Football-related activity of the CCS

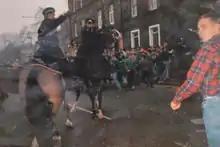
CCS outside Green Tree pub on Gorgie Road 1980s

The initial confrontations the CCS had with their city rivals was with the pre-casual era gangs of the Gorgie Aggro and Hearts Service Crew as the Hearts casual mob, the Casual Soccer Firm, didn't evolve as effectively as the Hibs boys and weren't much of an opposition at first. The battles with the scarfers lasted until April 1985 when they were decidedly routed by the CCS after a match at Tynecastle and this effectively ended their tenure as one of Scotland's notorious hooligan gangs. Now the focus of the Hibs casuals was firmly on the CSF and during the summer of that year there was continual gang fights between them